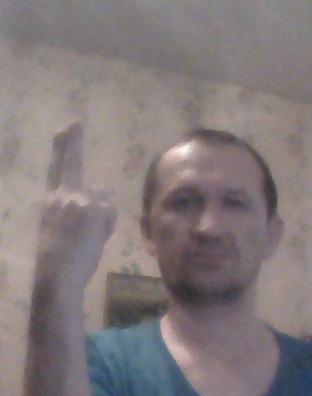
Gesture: two_up_inverted